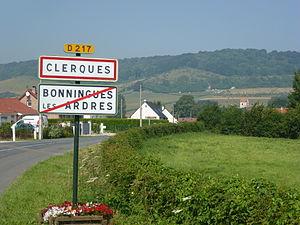
Clerques est une commune française située dans le département du Pas-de-Calais en région Hauts-de-France.